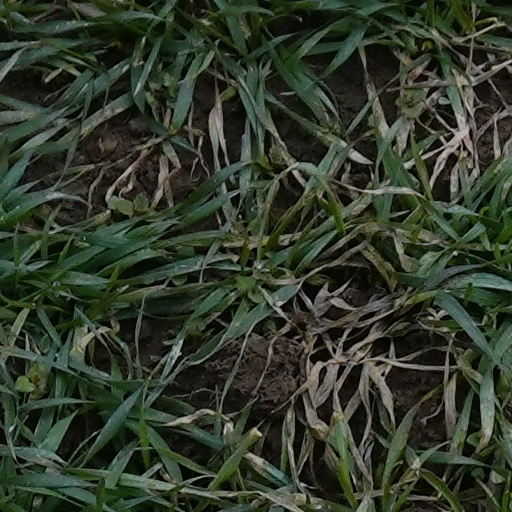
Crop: wheat